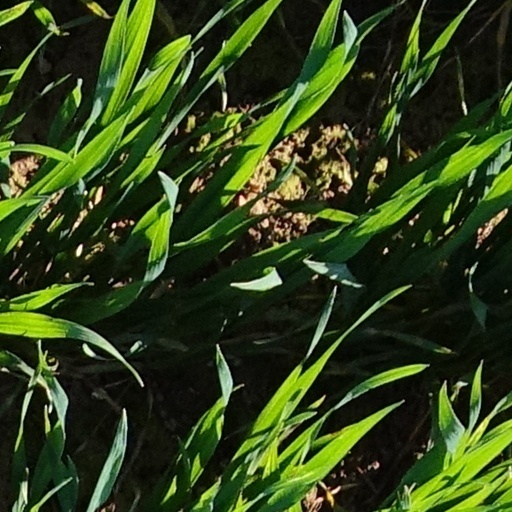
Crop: wheat